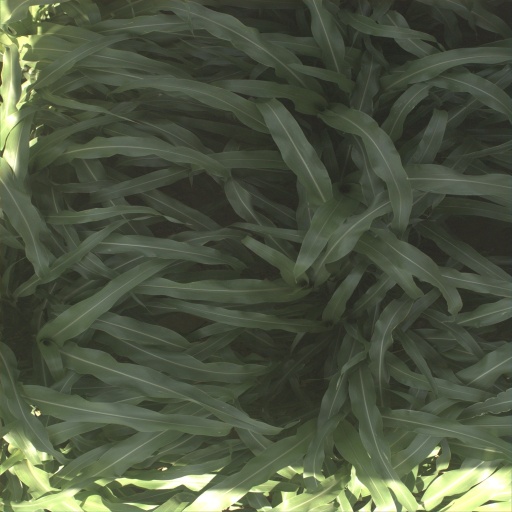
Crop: sorghum